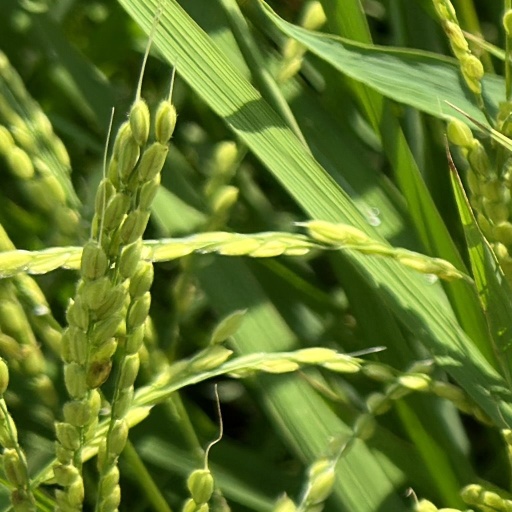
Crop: rice